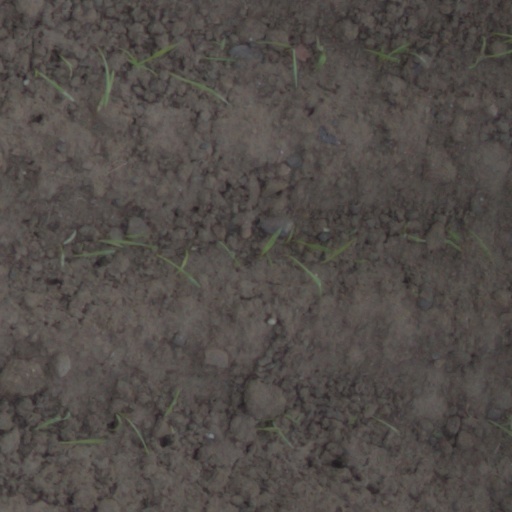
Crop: wheat